Sevilla FC

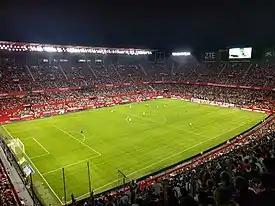
The Ramón Sánchez Pizjuán Stadium seen from inside

Sevilla have several media outlets. Its radio station, "SFC Radio", launched in September 2004, broadcasts all day on FM and online, while its television channel SFC TV aired for the first time in the 2005–06 season with a UEFA Cup match against Zenit Saint Petersburg. Since 8 June 2009, the television coverage has been shown on the club website. Sevilla issue a physical and digital newspaper the day after every match and on the same day as an important one, as well as a magazine before home games. The official magazine of the club is released every two months, the first issue being free and issued at a friendly against the Brazil national team to mark the club's centennial in September 2005.